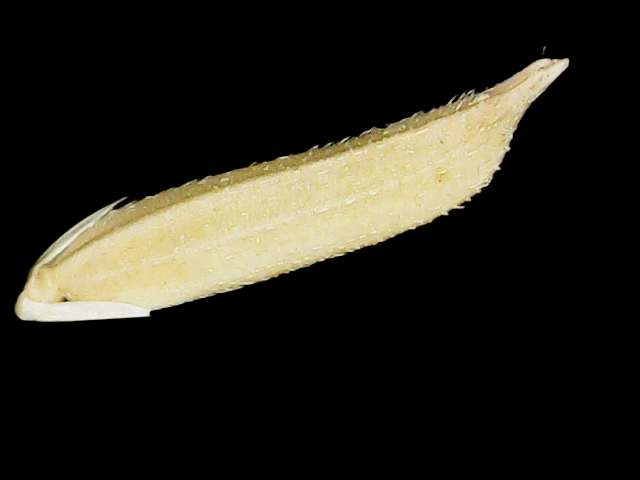
Rice variety: Binadhan25